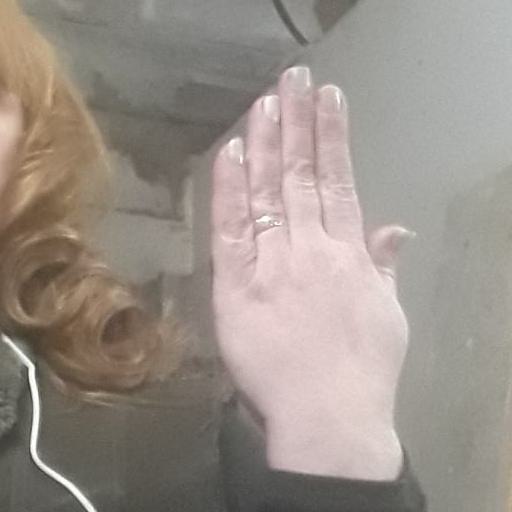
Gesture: stop_inverted